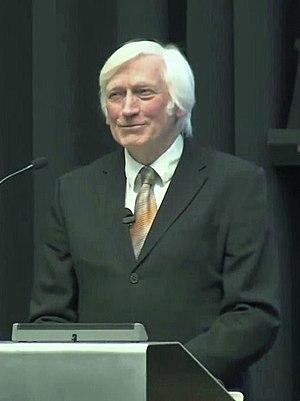
Richard James Overy, né le 23 décembre 1947, est un historien britannique qui a beaucoup écrit sur l'histoire de la Seconde Guerre mondiale et le Troisième Reich. En 2007, alors qu'il est rédacteur en chef pour The Times de Complete History of the World, il choisit 50 dates clé de l'histoire du Monde.